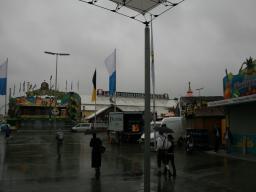
Label: Background_without_leaves